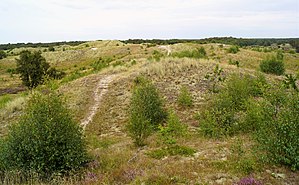
Højsande og Holtemmen
Højsande set mod øst
Højsande set mod øst
Højsande er et fredet område i Læsø Klitplantage i Læsøs store sandflugtslandskab med øde klitter i op til 24 m højde, hvilket er meget for denne flade ø. Højsande ligger på den nordlige halvdel af Læsø, der er den ældste del af øen, og den højest beliggende del, idet landhævningen her har været størst.